Answer in natural language. Which object is closer to the camera taking this photo, beds shadow with a blue floor or dark wood low dresser, six drawers? Choose between the following options: beds shadow with a blue floor, six drawers or dark wood low dresser
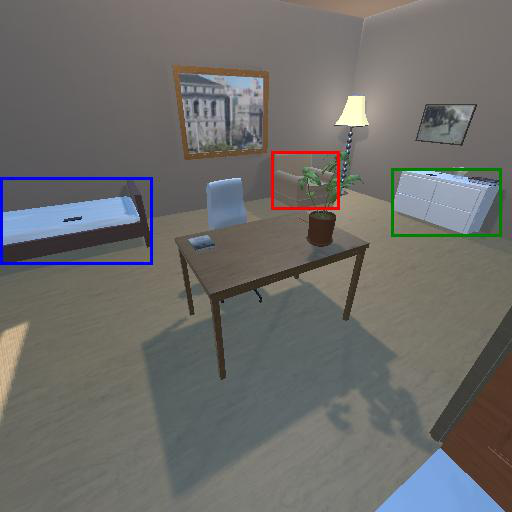
<answer>beds shadow with a blue floor</answer>